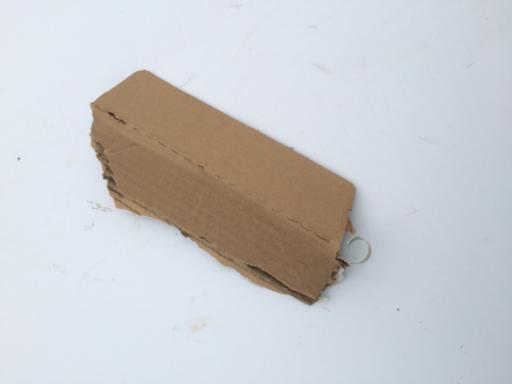
Waste category: cardboard